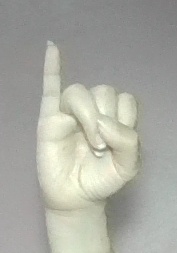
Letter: meem